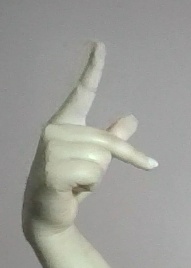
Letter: dha